Government of North Carolina

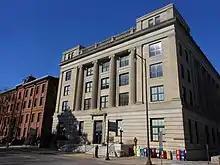
The Department of Agriculture Building in Raleigh

The ten North Carolina Cabinet departments, headed by department secretaries appointed by the Governor, are as follows: